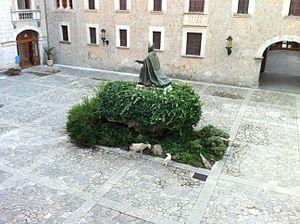
Statue devant la place de la basilique de Lluc, à Majorque
Le monastère de Lluc ou sanctuaire de Lluc est le centre spirituel, religieux et identitaire de l'île de Majorque. C'est également un lieu central dans l'activité de randonnées de moyenne montagne de cette île des Baléares.